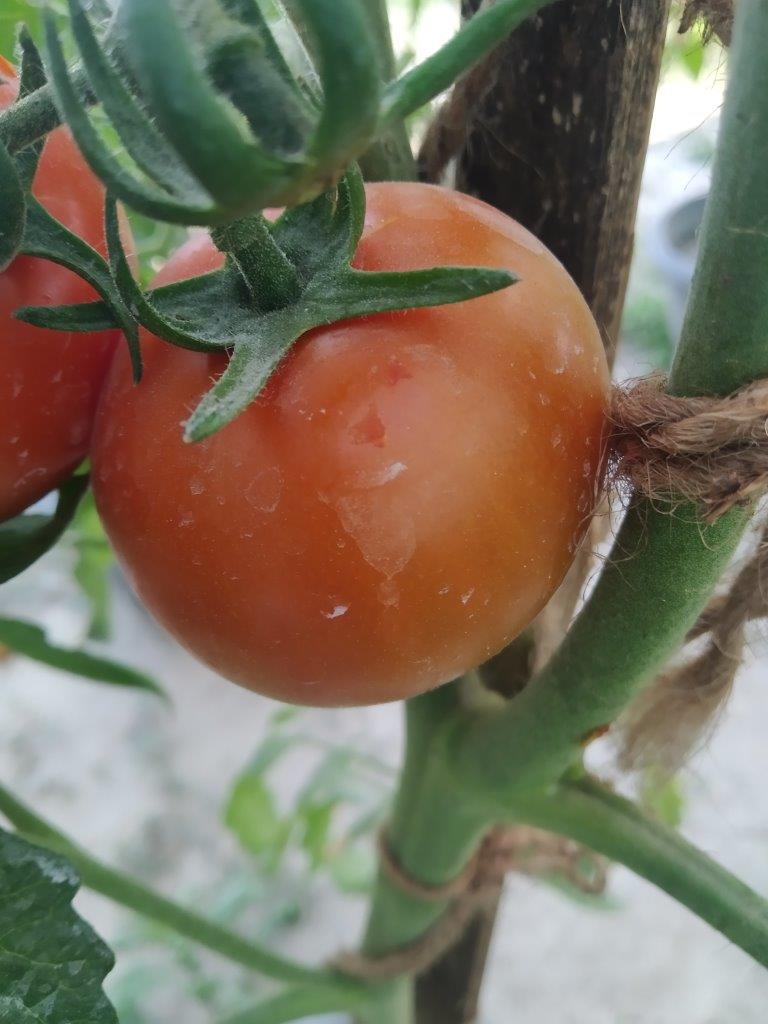
Maturity: Mature